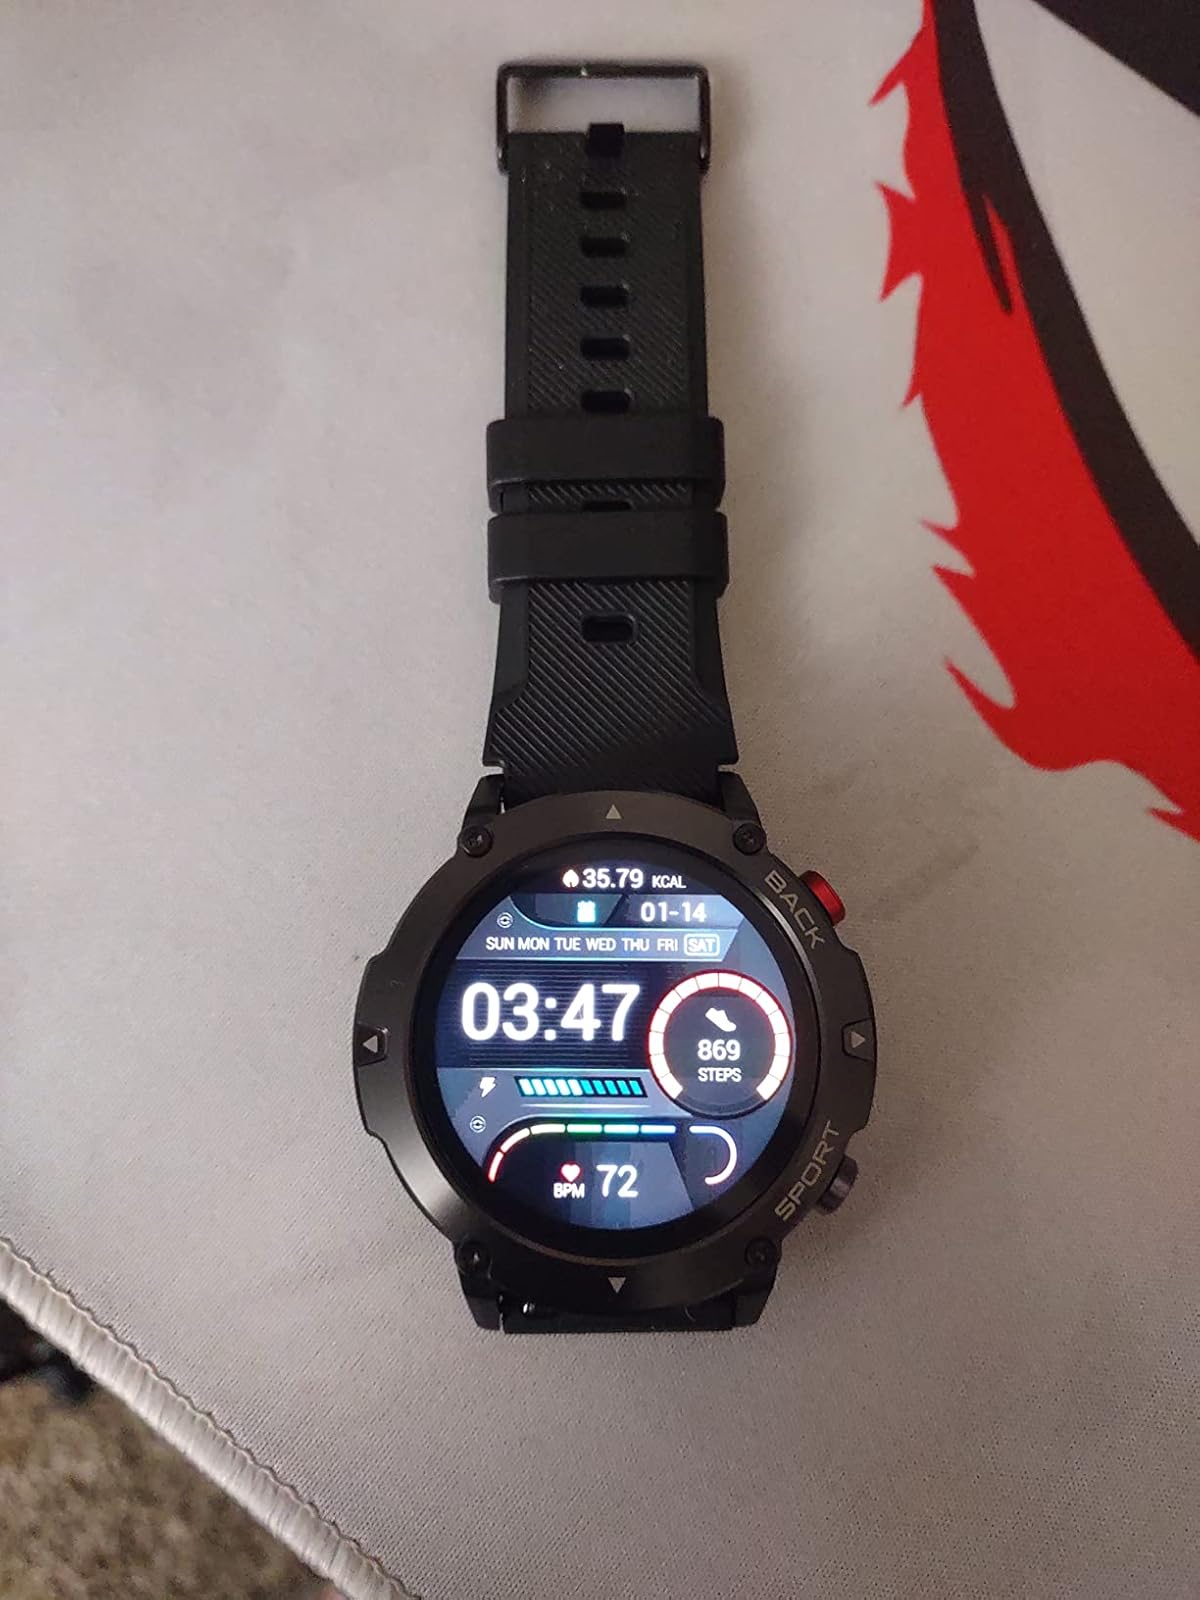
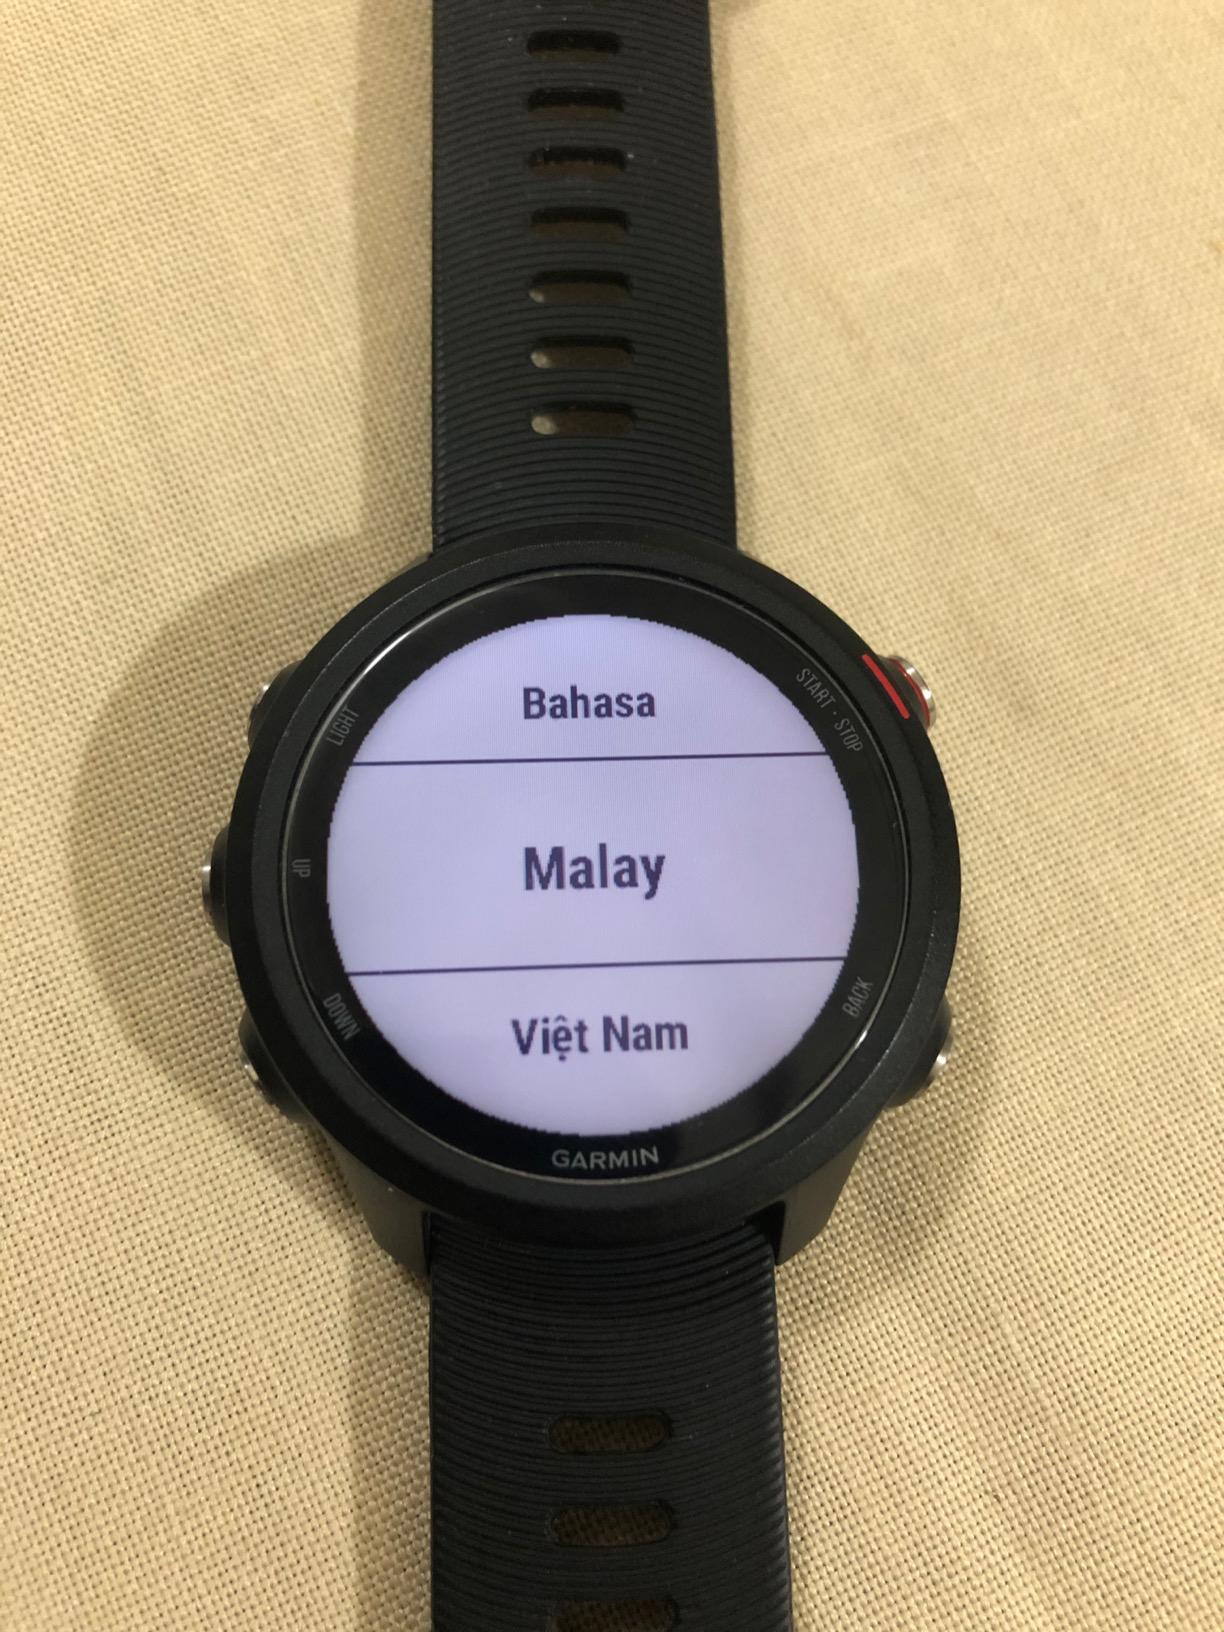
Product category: smartwatch
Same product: no